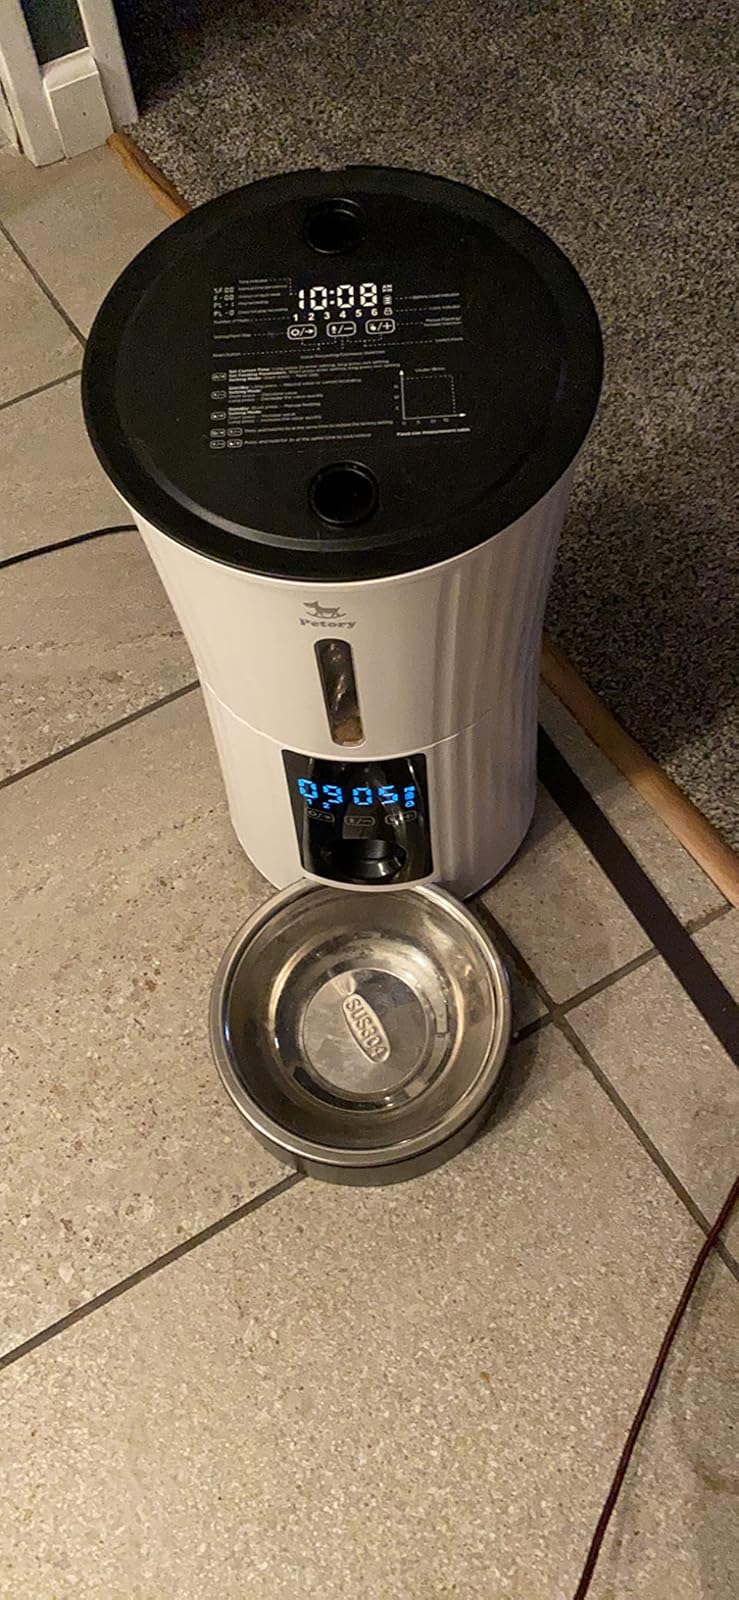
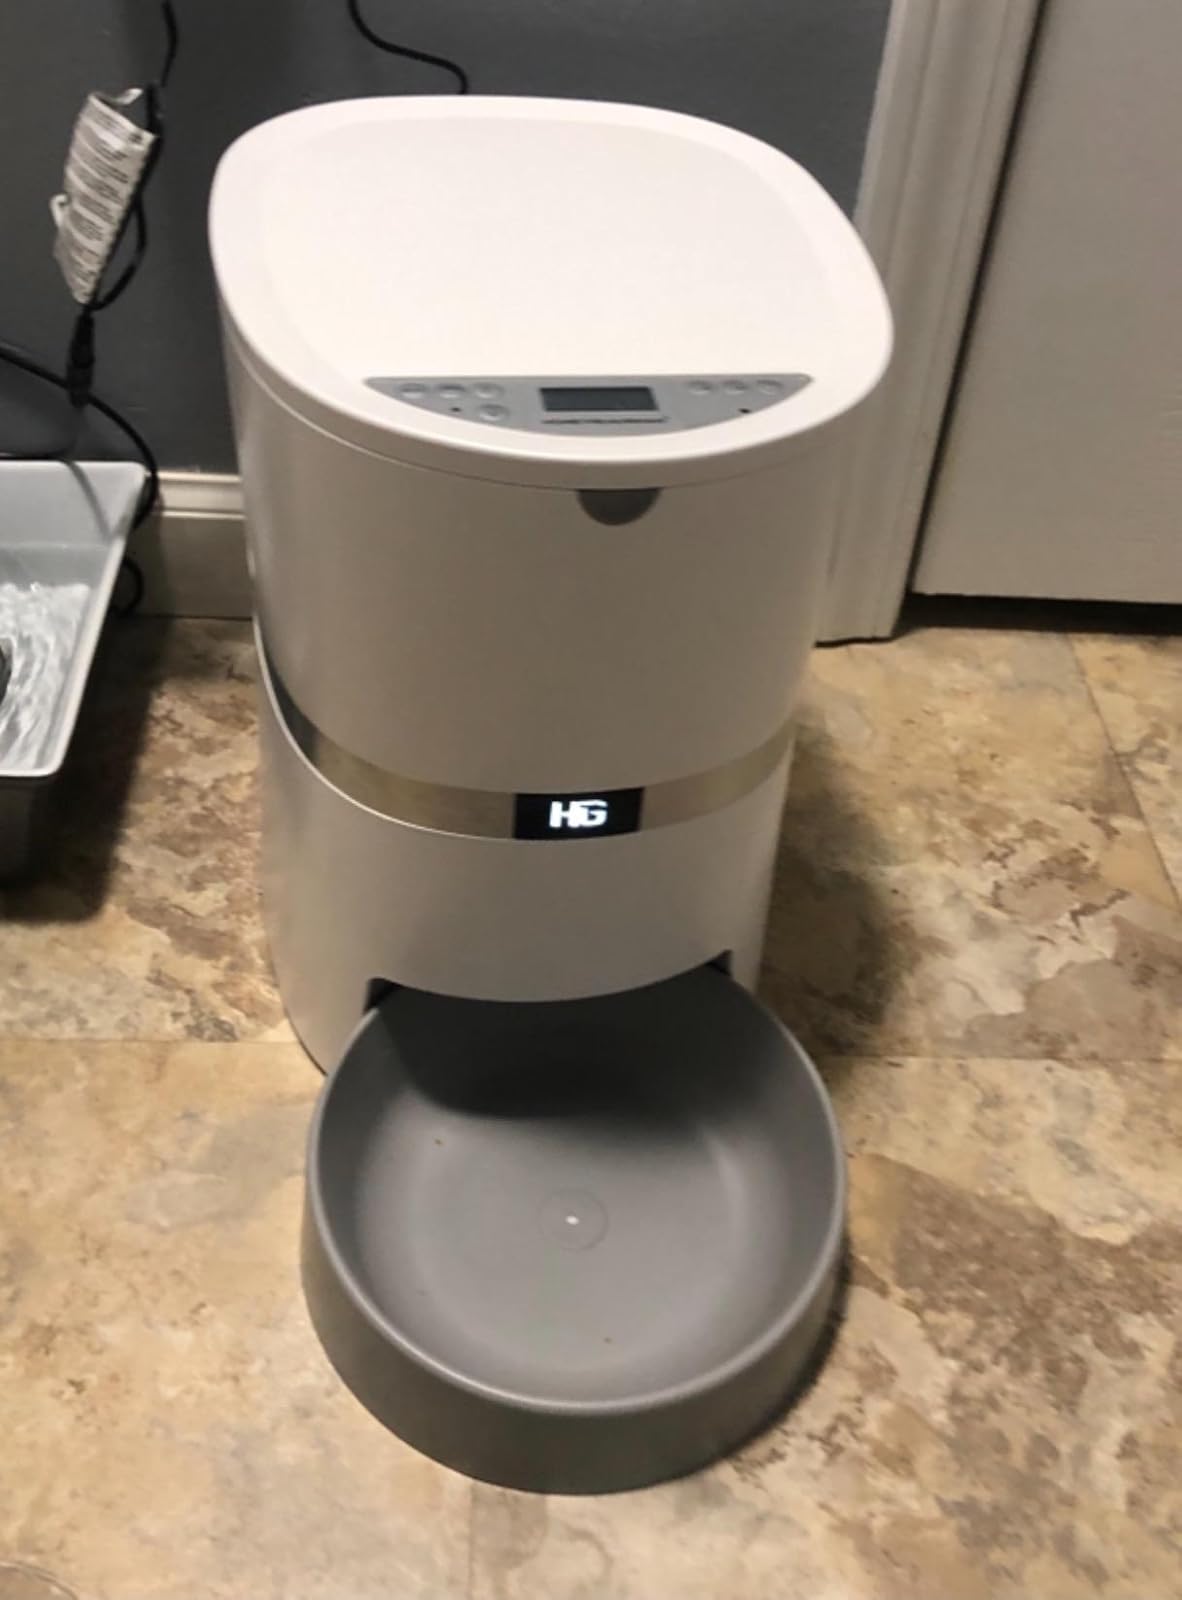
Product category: items_feeder
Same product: no